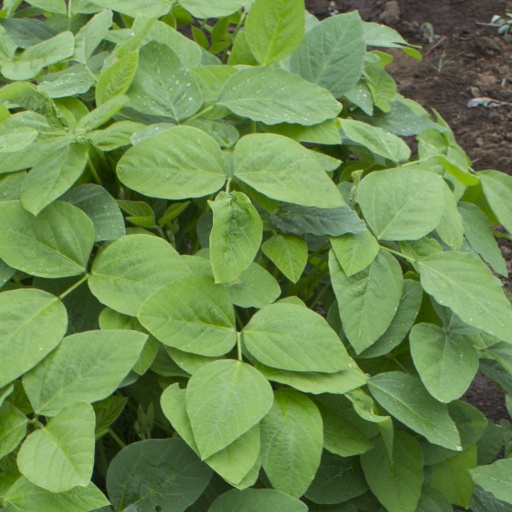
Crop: soybean